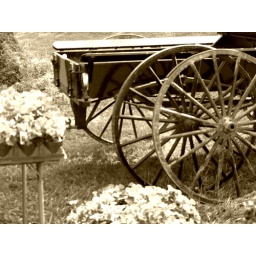
a horse cart parked in the middle of the Amish market